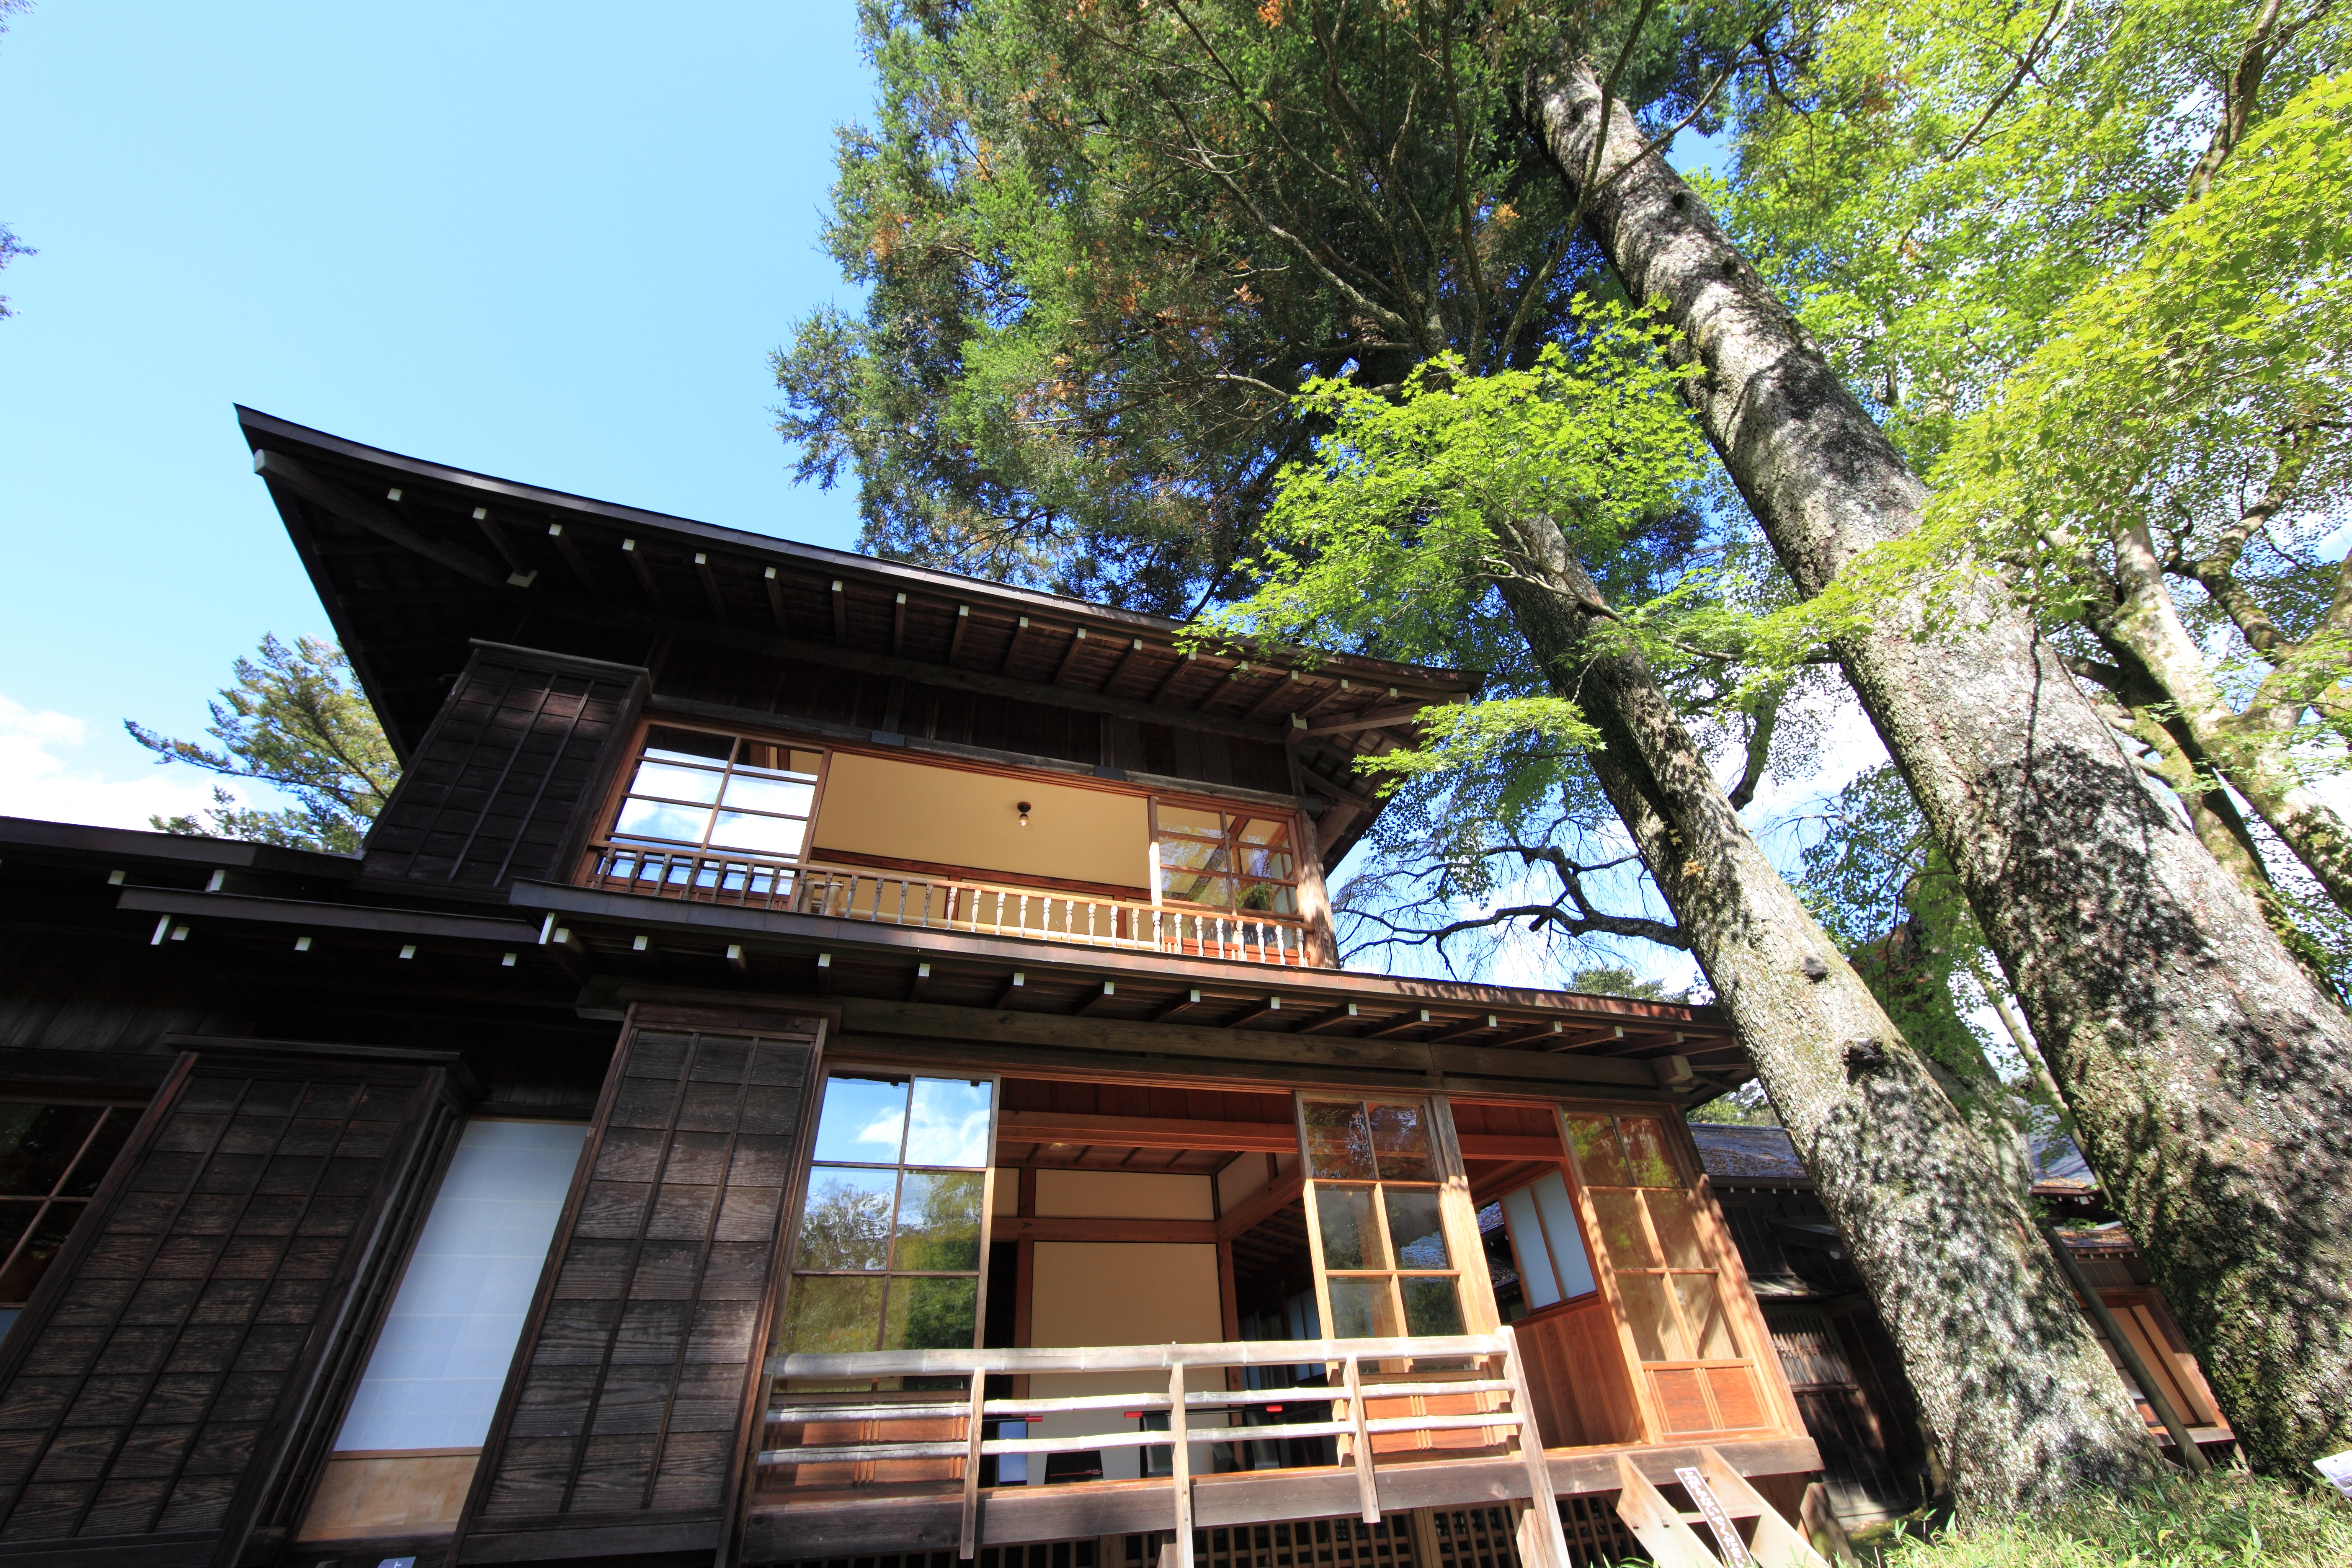
architecture, villa, house, roof, building, home, high, cottage, facade, property, exterior, design, temple, japanese, shrine, tochigi, 5d, style, hires, imperial, estate, markii, traditional, hi, res, resolution, 5photosaday, nikkoh, tamozawagoyoutei, real estate